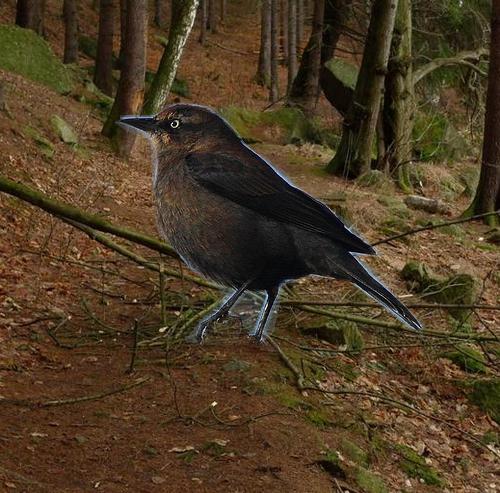
Bird species: Rusty_Blackbird
Bird type: landbird
Background: land